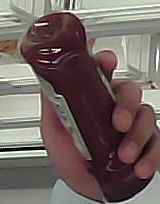
Product: heinz_ketchup